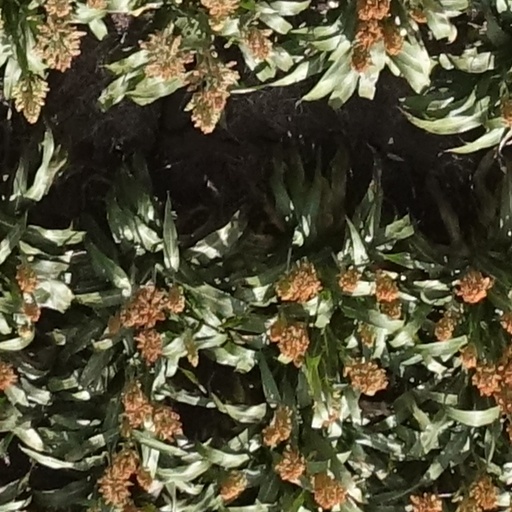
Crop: sorghum